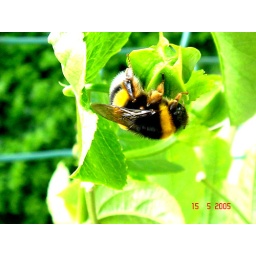
in a sun day, many animals fly inthe sky and &amp;quot;visit&amp;quot; many and many flowers :)